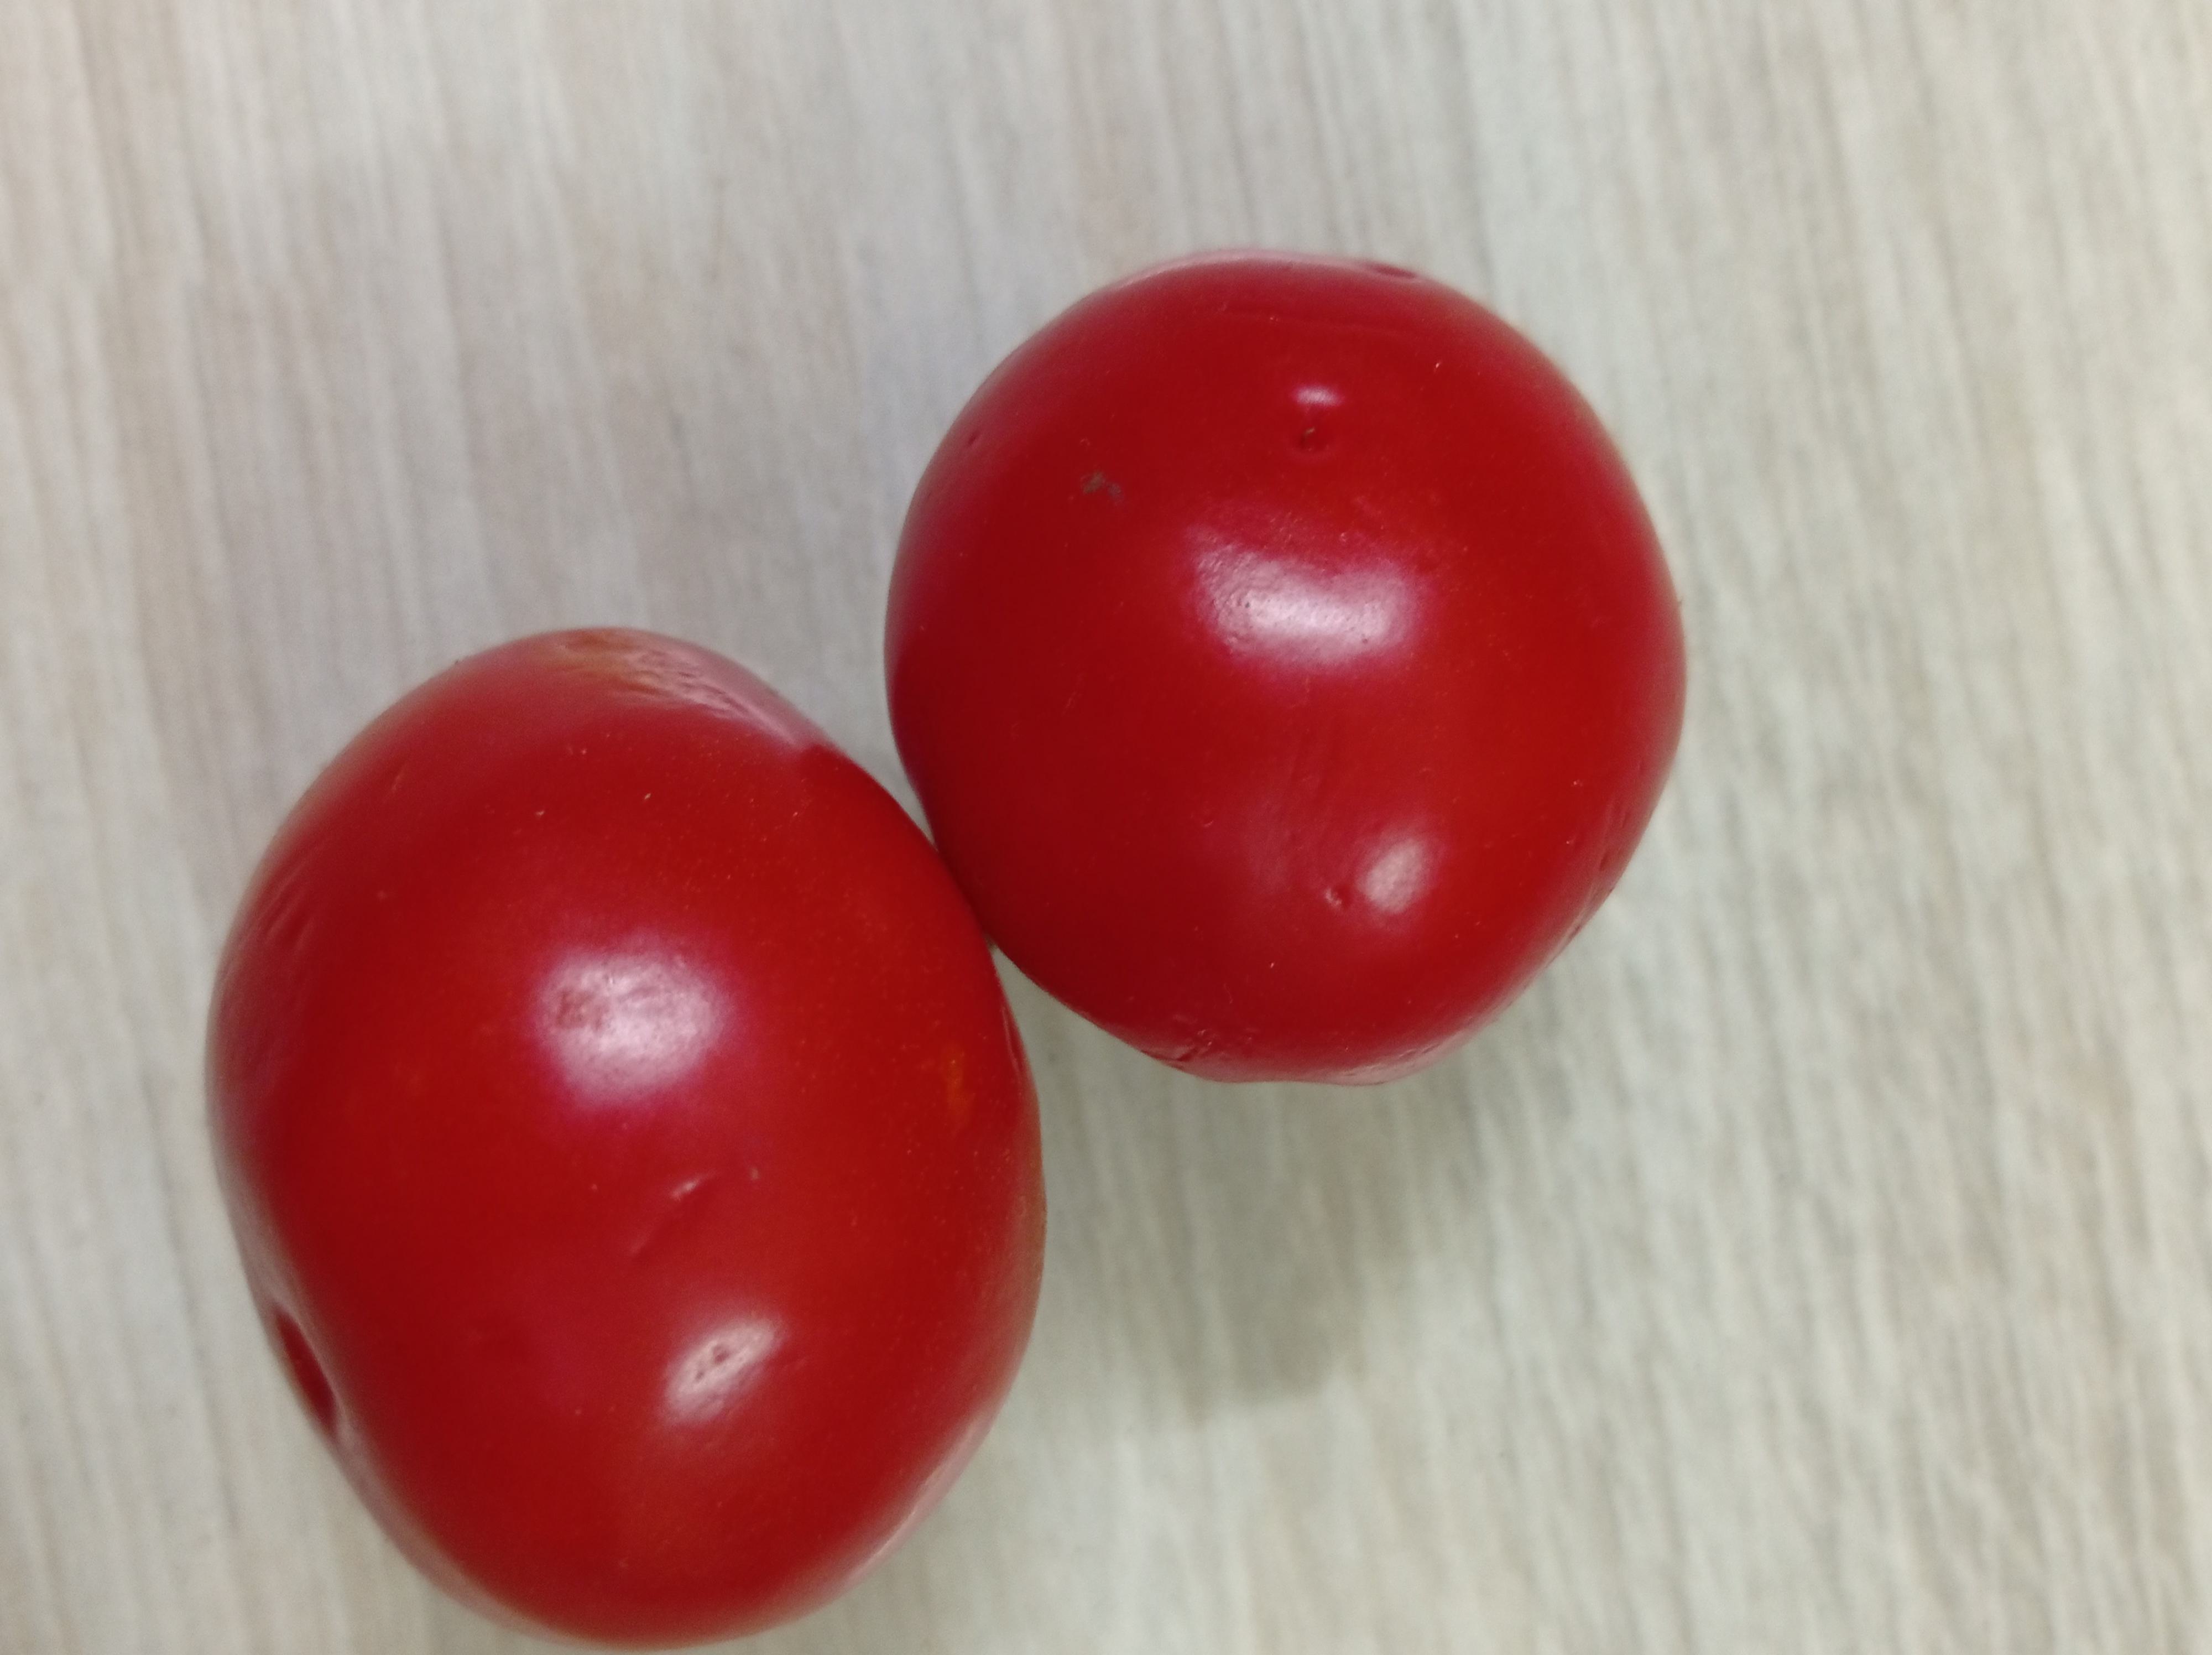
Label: Fresh